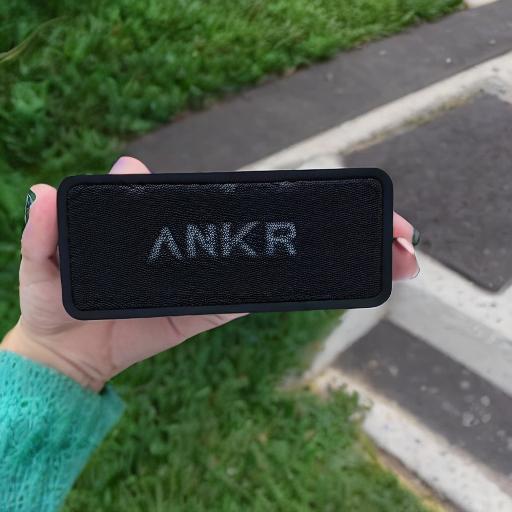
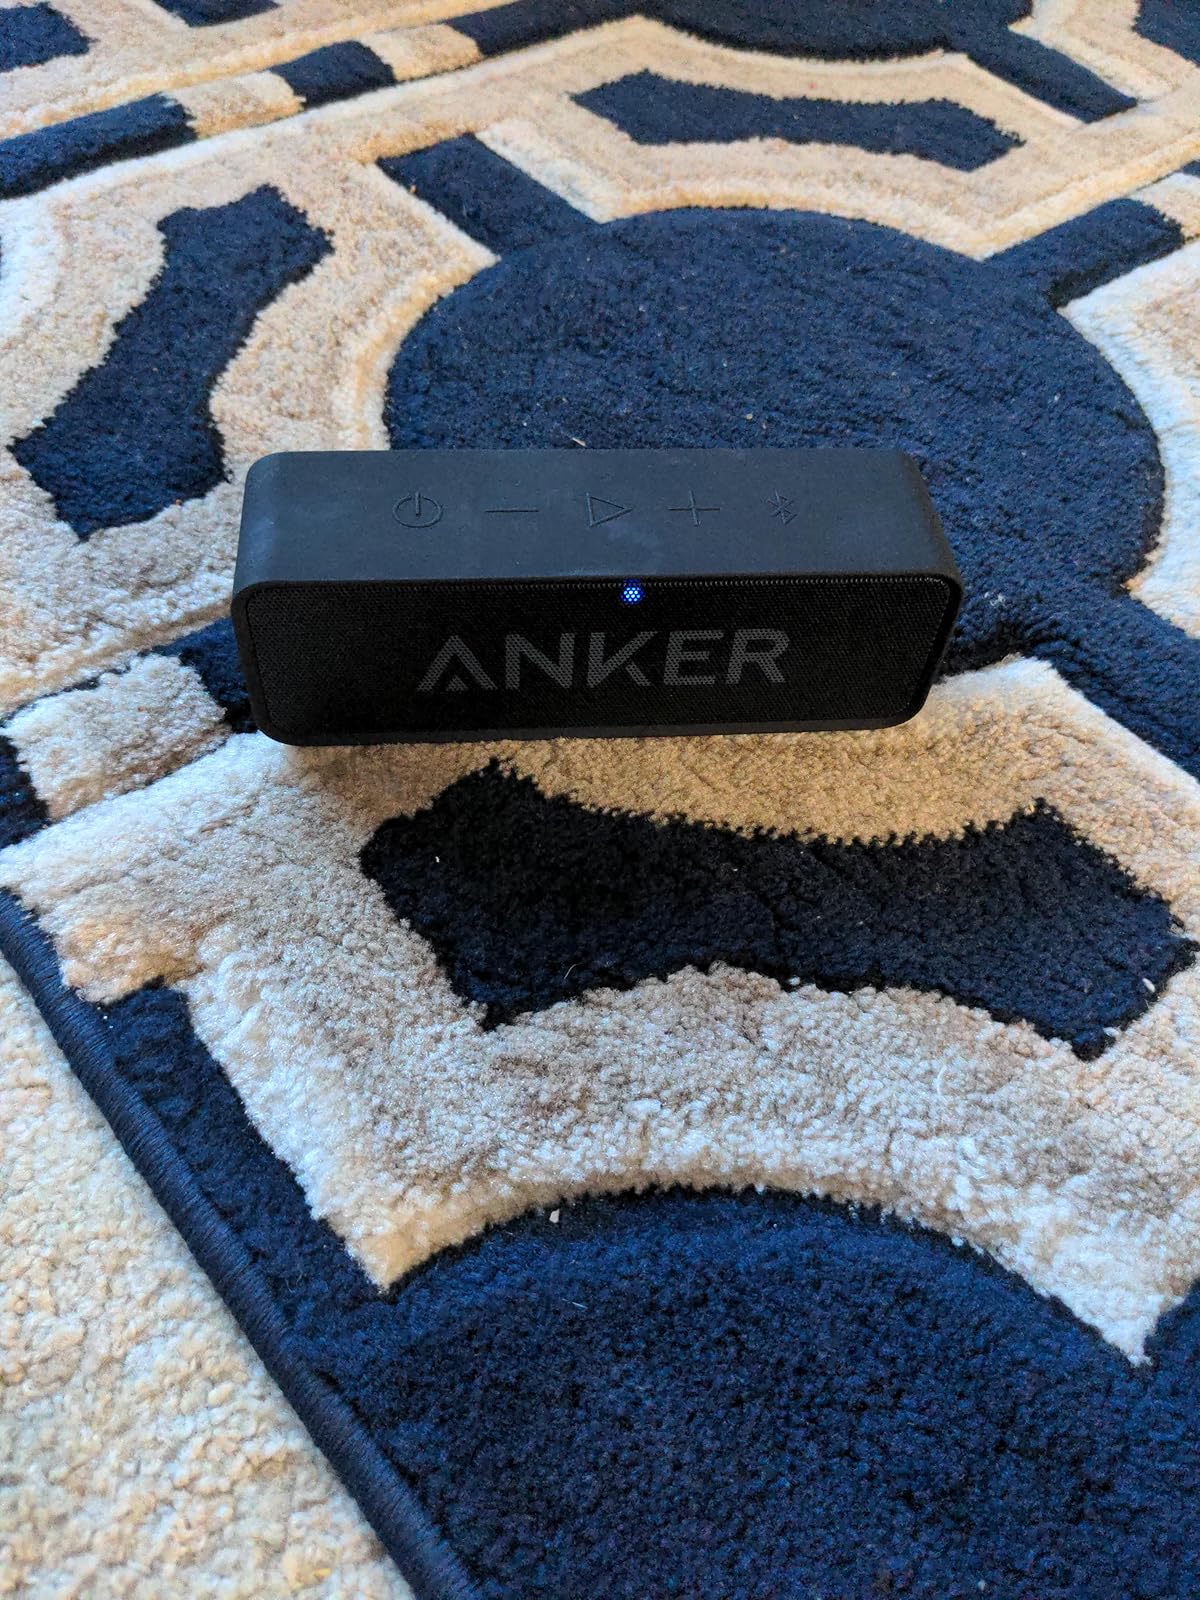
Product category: speaker
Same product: no